Lovers in Paris

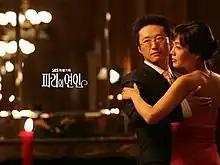
Promotional poster

Lovers in Paris is a 2004 South Korean television series starring Park Shin-yang, Kim Jung-eun and Lee Dong-gun. It aired on SBS from 12 June to 15 August 2004 on Saturdays and Sundays at 21:55 for 20 episodes. The series is the first in the "Lovers" trilogy by writer Kim Eun-sook and director Shin Woo-chul. This was followed by "Lovers in Prague" (2005), and the third, simply titled "Lovers" (2006), was not set in Europe like the first two.